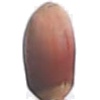
Label: Hazelnut 1